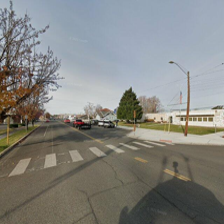
Label: streetView